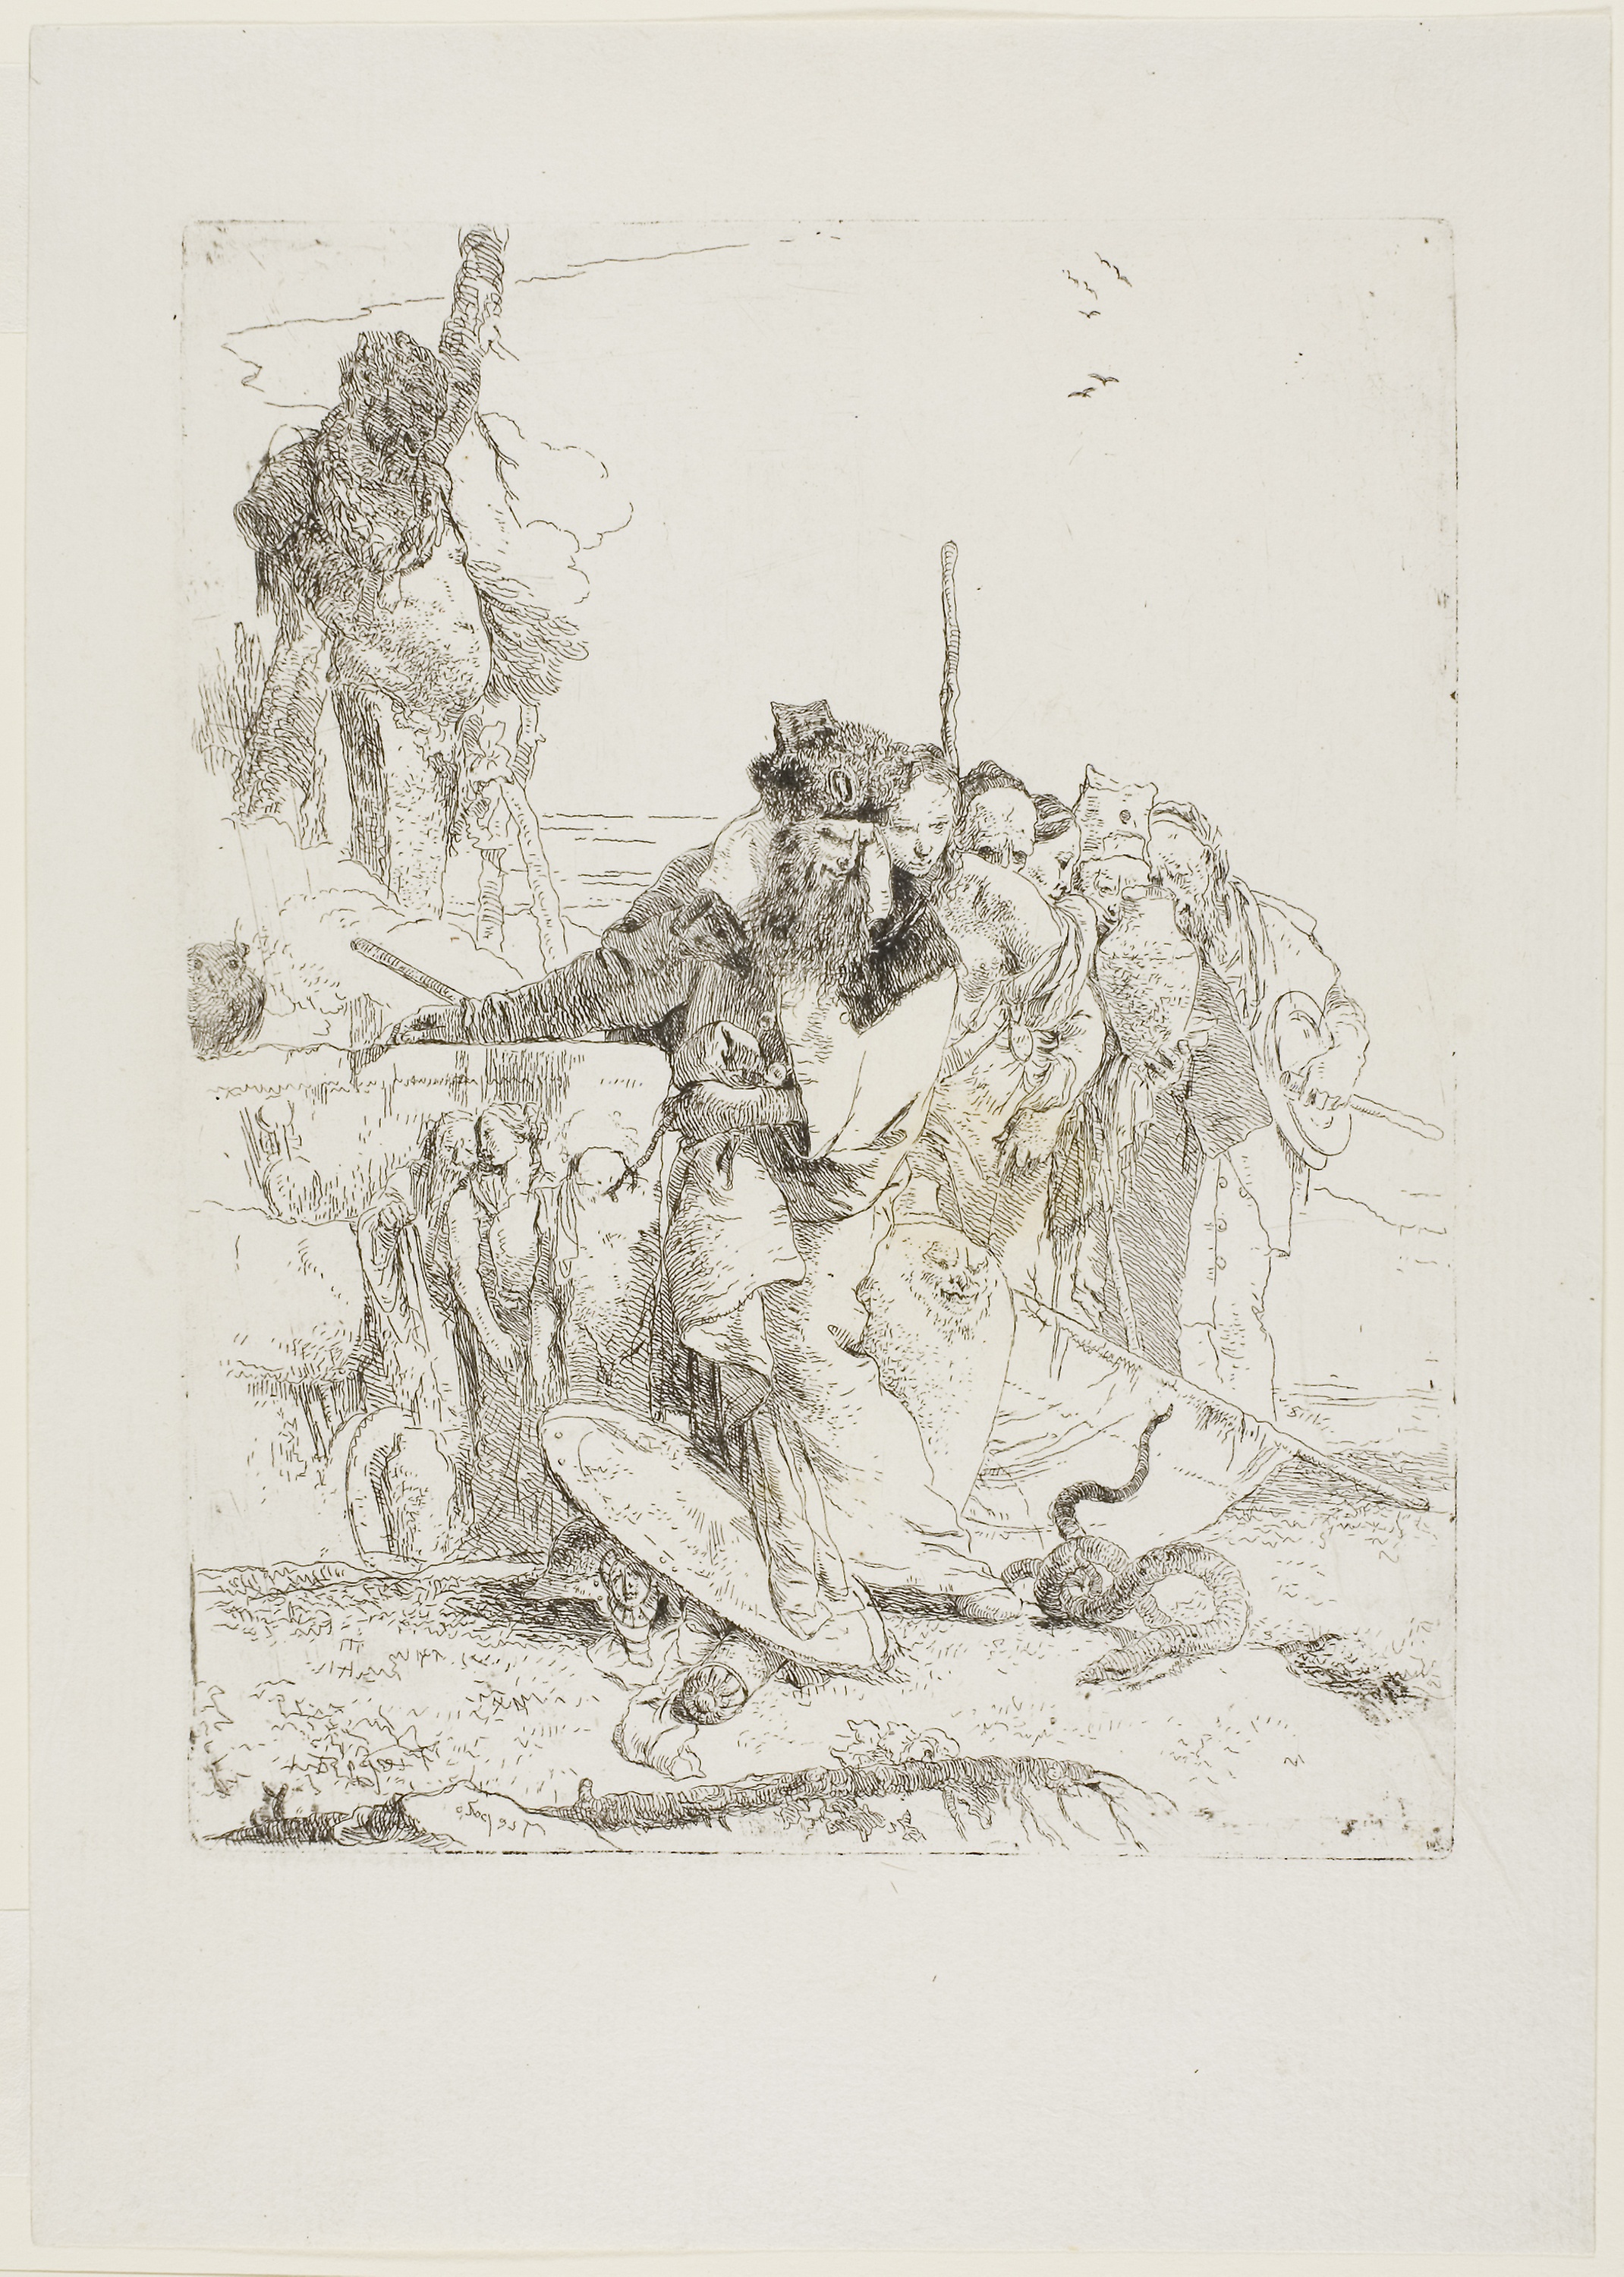
art, drawing, sketch, figure drawing, artwork, illustration, printmaking, black and white, tree, visual arts, portrait